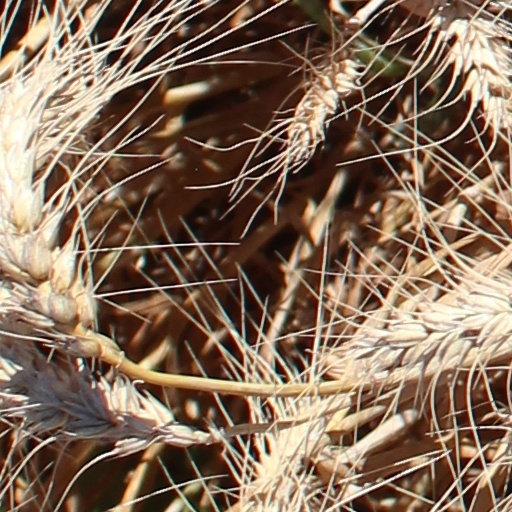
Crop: wheat